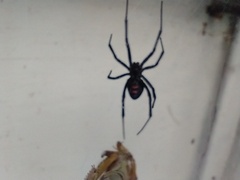
Species: Lactrodectus_hesperus